Philip Sheridan

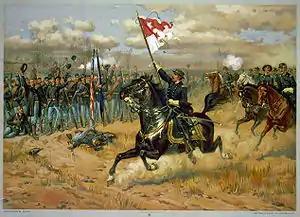
"Sheridan's Ride", a chromolithograph by Thure de Thulstrup

Rejoining the Army of the Potomac, Sheridan's cavalry fought inconclusively at Haw's Shop (May 28), a battle with heavy casualties that allowed the Confederate cavalry to obtain valuable intelligence about Union dispositions. They seized the critical crossroads that triggered the Battle of Cold Harbor (June 1 to 12) and withstood a number of assaults until reinforced. Grant then ordered Sheridan on a raid to the northwest to break the Virginia Central Railroad and to link up with the Shenandoah Valley army of Maj. Gen. David Hunter. He was intercepted by the Confederate cavalry under Maj. Gen. Wade Hampton at the Battle of Trevilian Station (June 11–12), where in the largest all-cavalry battle of the war, he achieved tactical success on the first day, but suffered heavy casualties during multiple assaults on the second. He withdrew without achieving his assigned objectives. On his return march, he once again encountered the Confederate cavalry at Samaria (St. Mary's) Church on June 24, where his men suffered significant casualties, but successfully protected the Union supply wagons they were escorting.